Alexander Koester

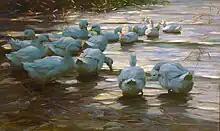
Alexander Koester, "Ducks in a Pond", early 20th century. Oil on canvas. Private collection.

He soon became an expert on duck breeds and breeding. His portraits of them became very popular. It was said that he charged for his works according to the number of ducks in the picture. One of them was acquired by Kaiser Wilhelm II in 1900. The art school in Darmstadt offered him a position, but he declined, preferring to work free-lance. To gain better access to his buyers, he rented a studio in Munich, where he worked during the summer. He also became a member of the artist's cooperative there. In 1902, he won a small gold medal at the Große Berliner Kunstausstellung; and another at the Louisiana Purchase Exposition in 1904.